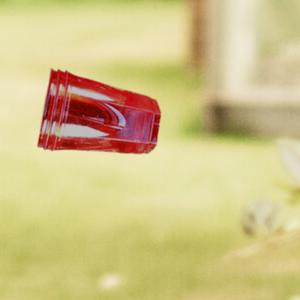
Label: cups